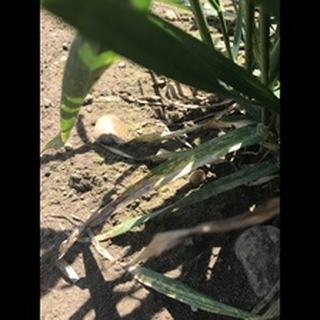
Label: wheat_septoria